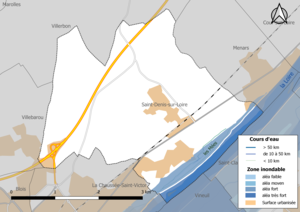
Carte des zones inondables de la commune de fr:Saint-Denis-sur-Loire (France).
Saint-Denis-sur-Loire est une commune française située dans le département du Loir-et-Cher, en région Centre-Val de Loire.